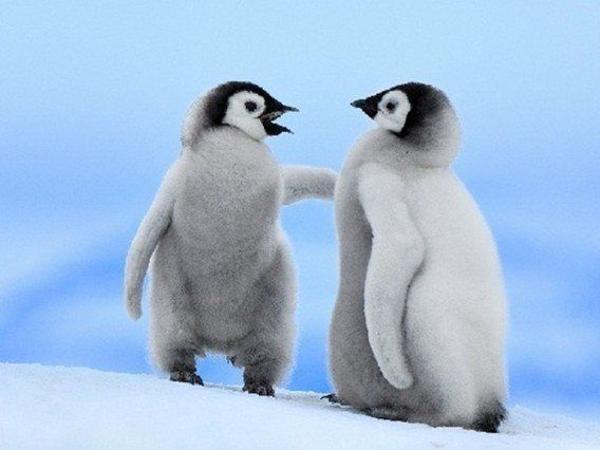
回答: 気にするな、ダチョウも飛べないから。